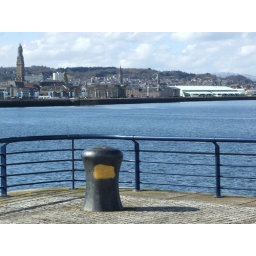
Looking over toward town with Victoria tower to left and customhouse building with waterfront complex to right